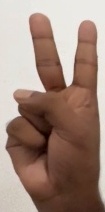
ASL sign: 2